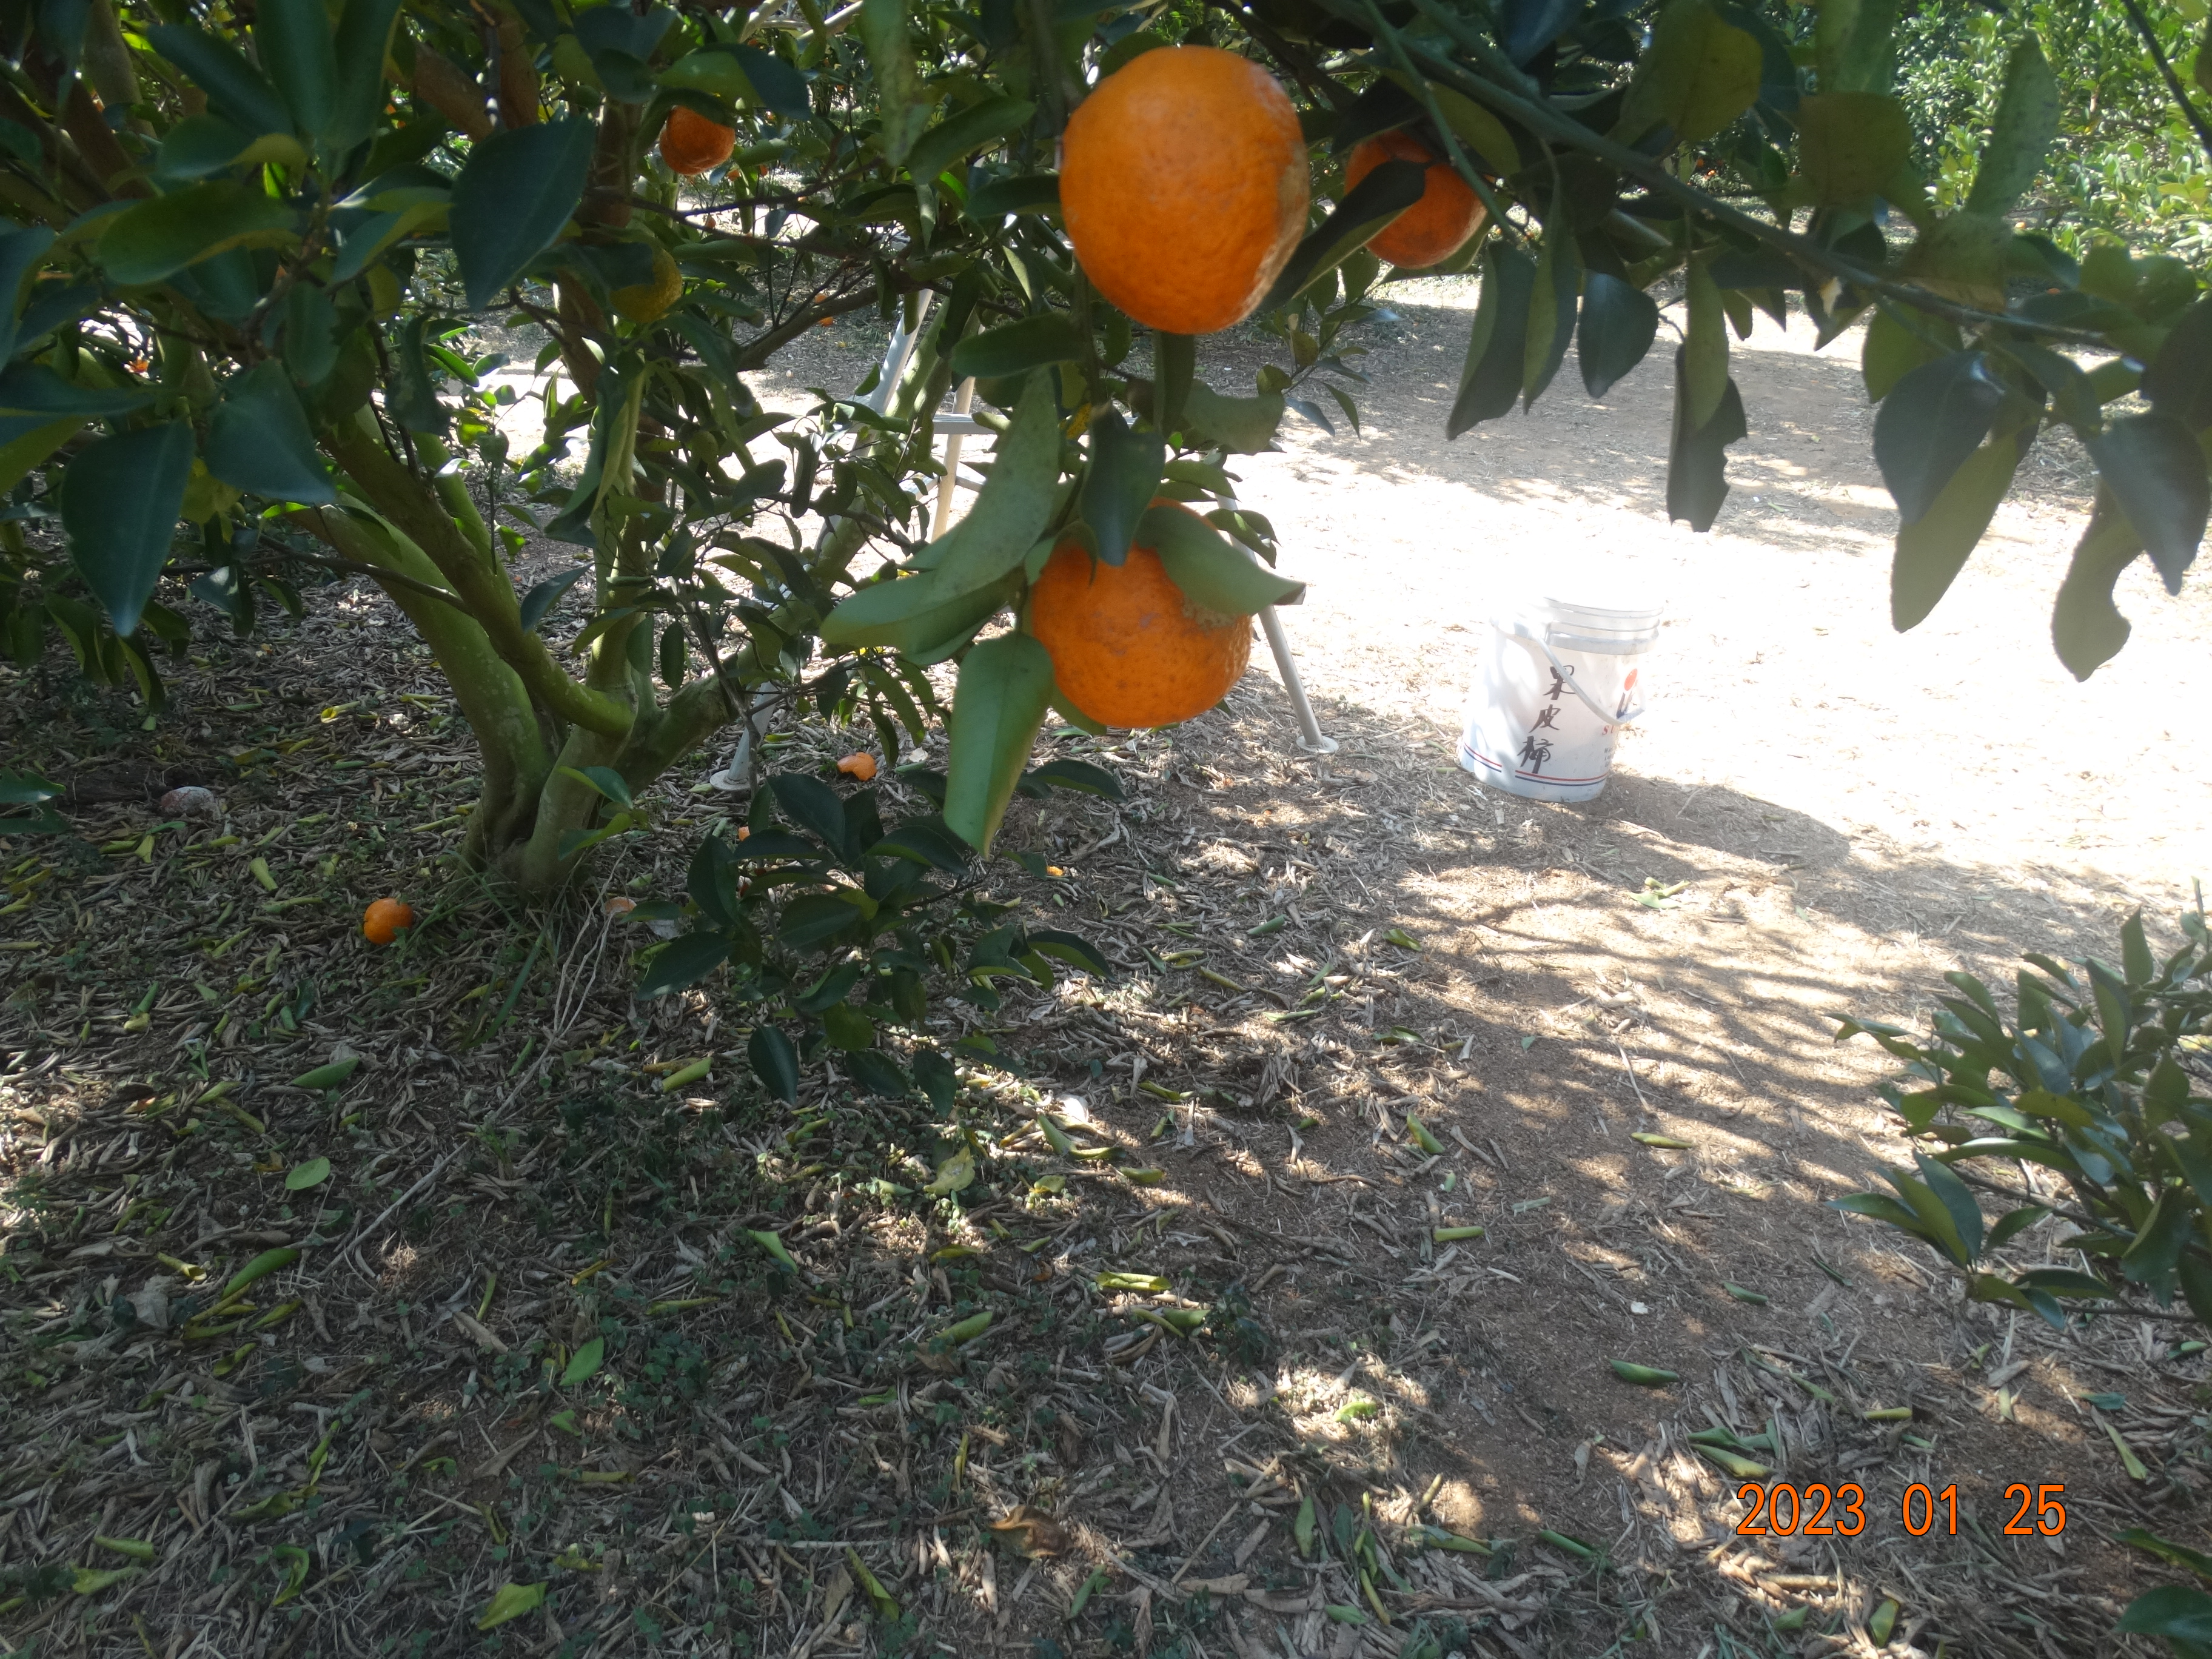
Citrus fruit variety: ponkan